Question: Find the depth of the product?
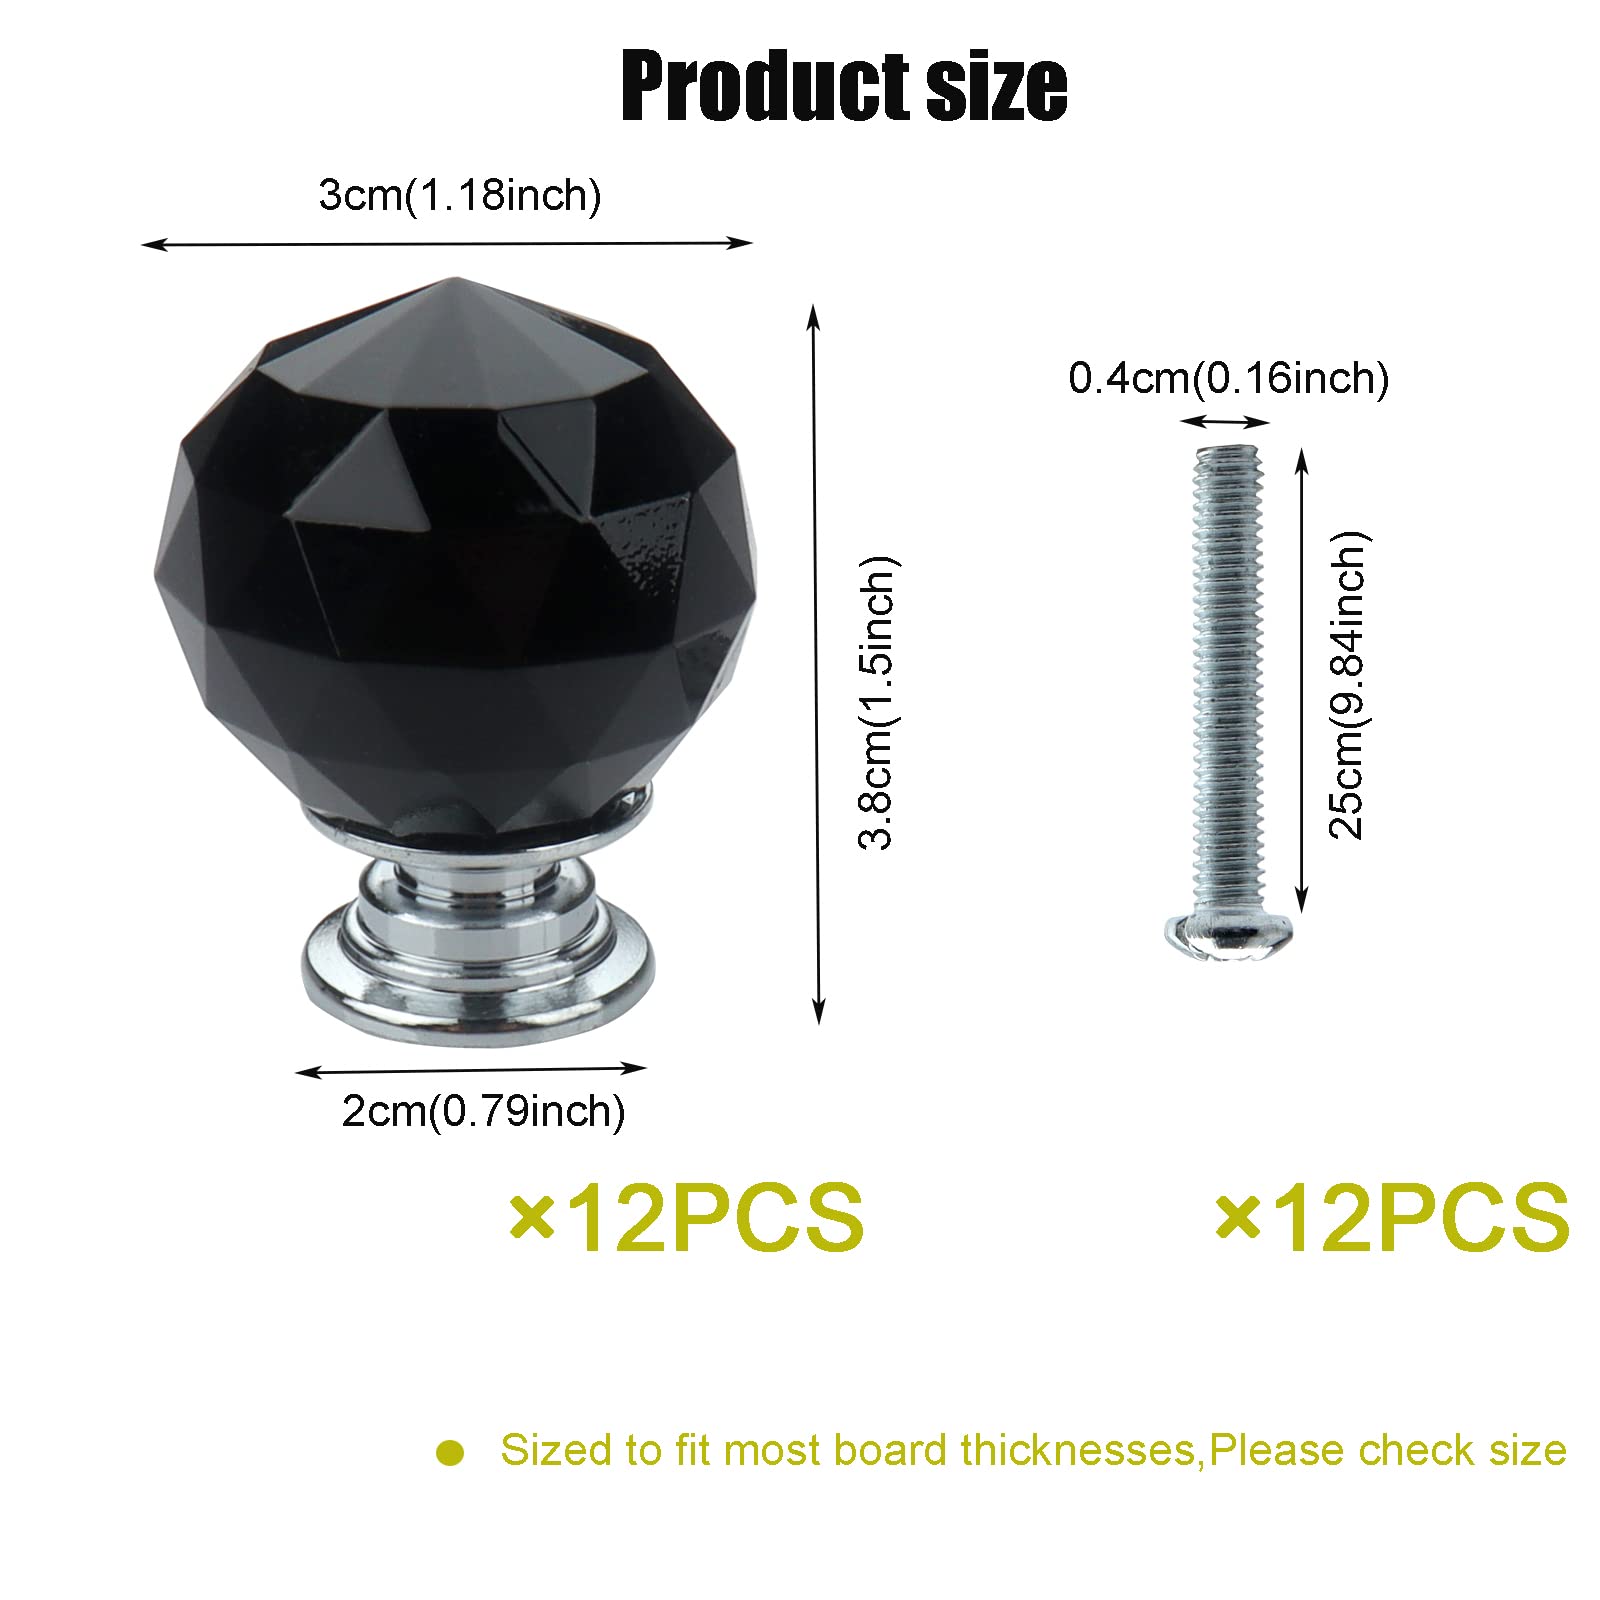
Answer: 3.0 centimetre